Bon Air, Virginia

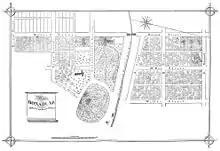
1882 map of Bon Air, showing the depot, hotel and annex, and dance pavilion, as well as the streets and undeveloped residential parcels

In 1877, Buford was among the first investors and officers in the Bon Air Land and Improvement Company. Other R&D officials involved in the development of Bon Air were General Thomas M. Logan, Andrew Talcott, and his son, Thomas Mann Randolph Talcott. In addition to these names, other early settlers contributed their names to the roads within the old Bon Air village. Col. Buford is honored by the naming of the thoroughfare Buford Road in Bon Air. Logan Street is named for General Logan. Polk Street is named for Bon Air resident Polk Miller, a pharmacist and highly acclaimed banjo player who founded what became Sergeant's Pet Care Products while creating treatments for his favorite hunting dog, Sergeant. Other prominent residents included Dr. Hunter McGuire who was affiliated with the Medical College of Virginia and several other important hospitals and medical schools (and for whom McGuire Veterans Administration Medical Center in Richmond was named), his wife Mary Stuart McGuire, and their 10 children, many of whom also went into the field of medicine.